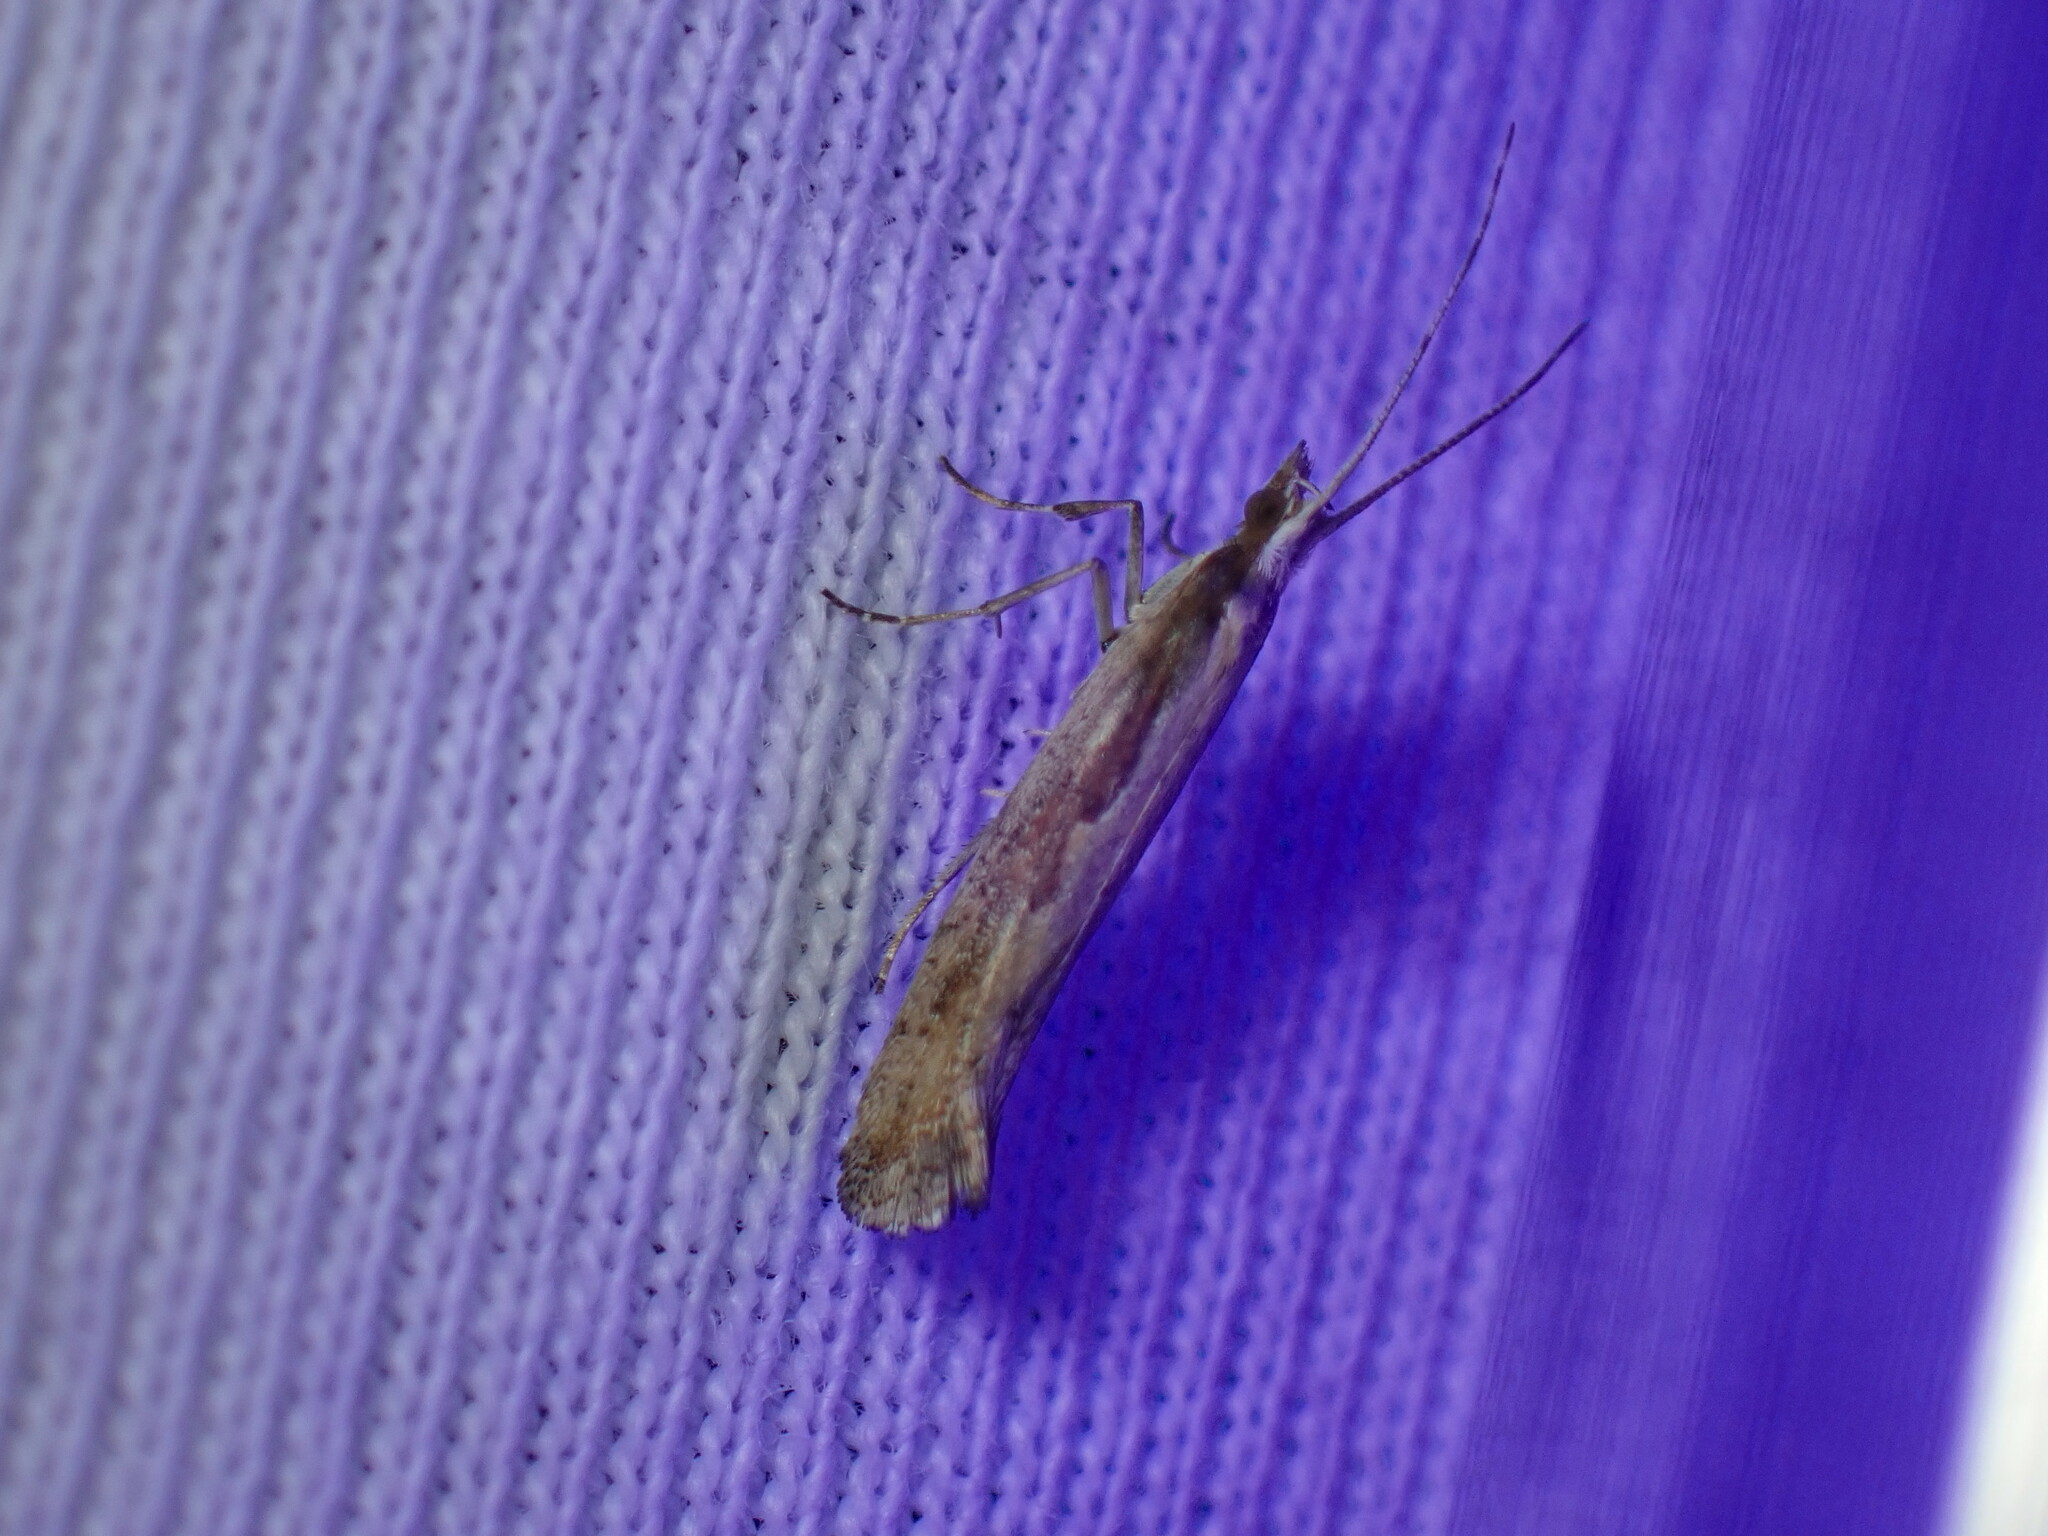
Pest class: diamondback_moth